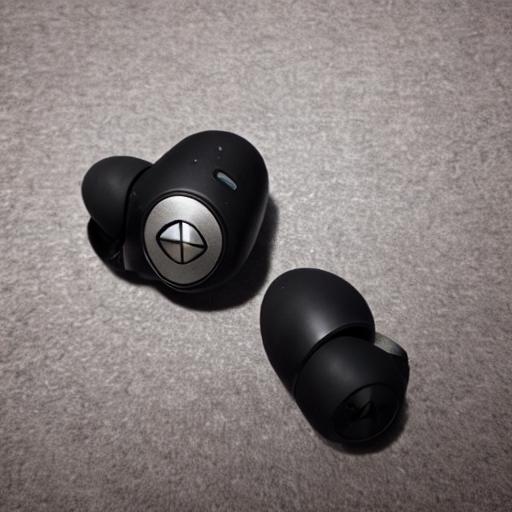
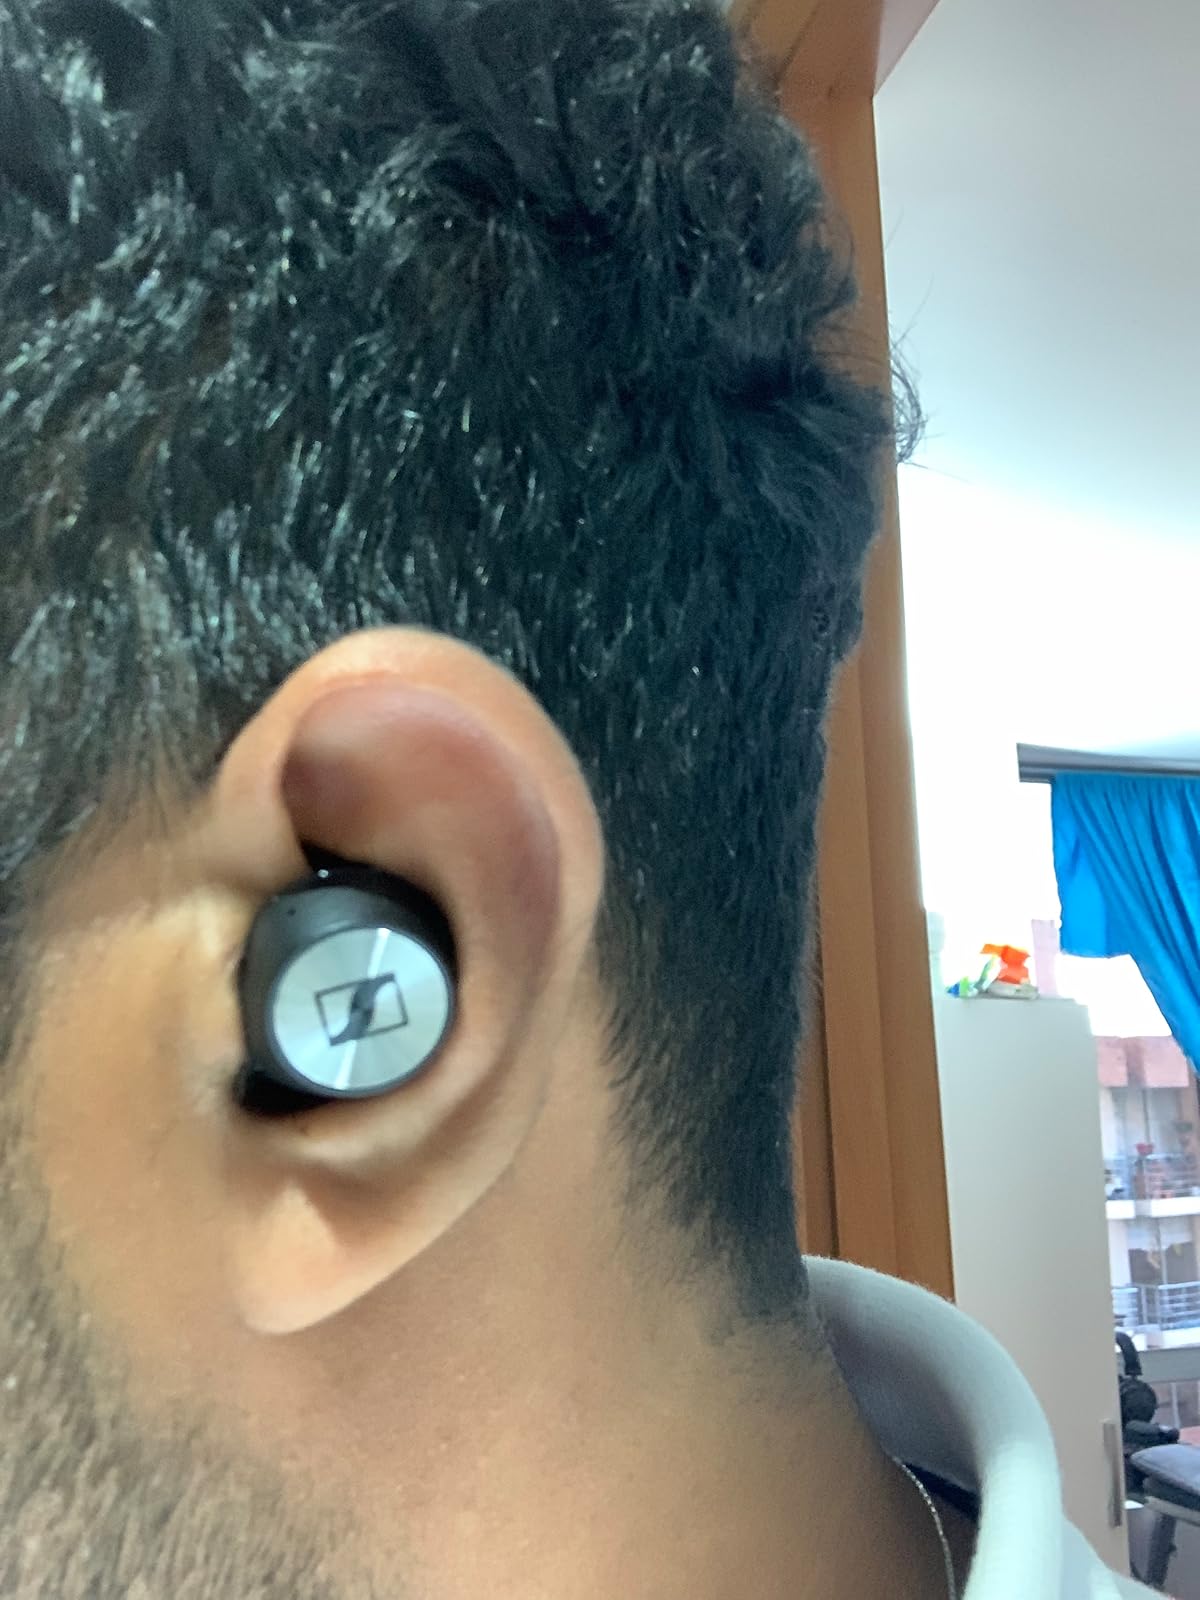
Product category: earbuds
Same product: no